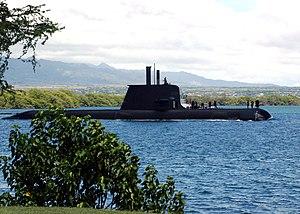
Adélaïde /a.de.la.id/ est la capitale de l'Australie-Méridionale. Avec une agglomération de 1 304 600 habitants en 2014, elle est la cinquième ville d'Australie. C'est une ville côtière située sur la rive du golfe Saint-Vincent dans les plaines d'Adélaïde, au nord de la péninsule Fleurieu, à l'ouest de la chaîne du Mont-Lofty qui culmine à 727 mètres.